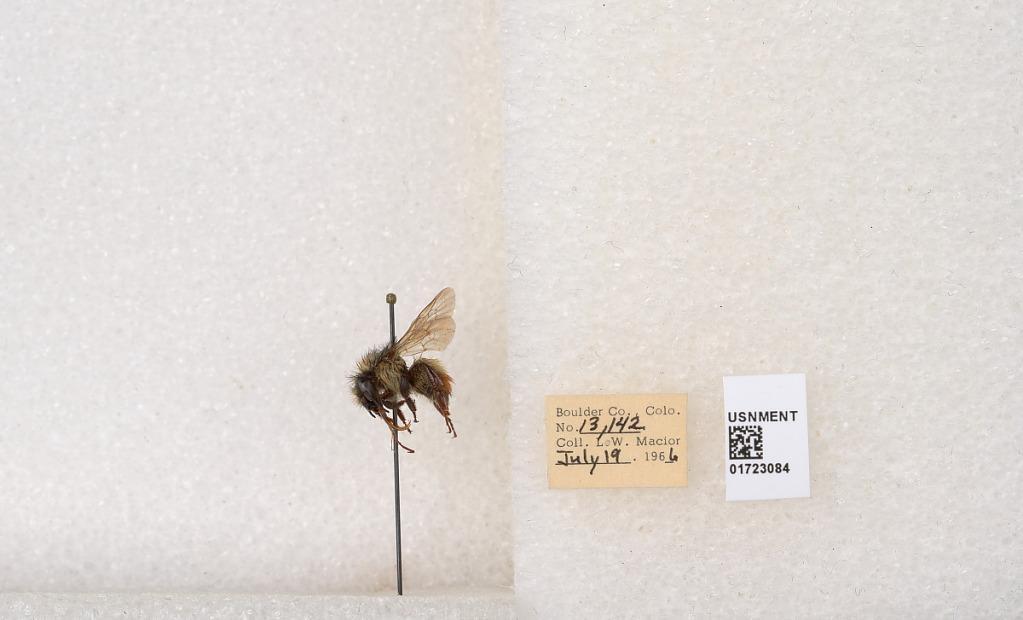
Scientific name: Bombus flavifrons Cresson
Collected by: L. Macior
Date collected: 1966-7-19
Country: United States
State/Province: Colorado
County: Boulder
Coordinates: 40.0925, -105.358